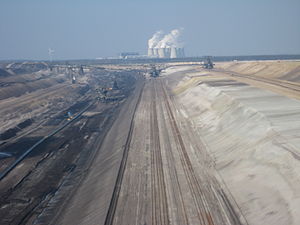
Grøn omstilling
Før omstilling. Det tyske kraftværk Jänschwalde i Brandenburg ses her bag sit store åbne brud med brunkul. Effekt: 3.000 MW, årlig CO2-udledning: 24 mio tons.[1]
Grøn omstilling er den danske betegnelse for alle de tiltag rundt om i verden - fra såvel det offentliges, erhvervslivets og fra privat side - som har til formål at afværge, begrænse eller udskyde følgerne af den globale opvarmning.